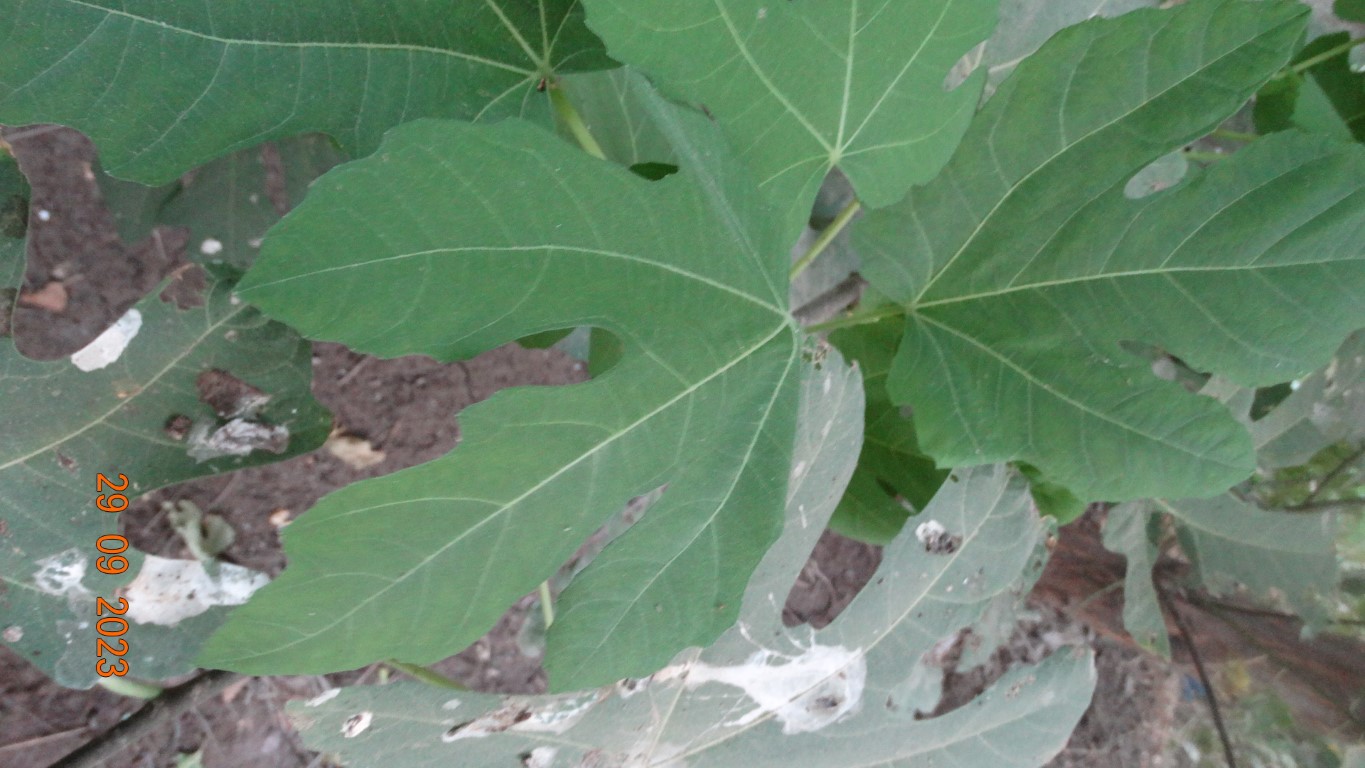
Label: healthy